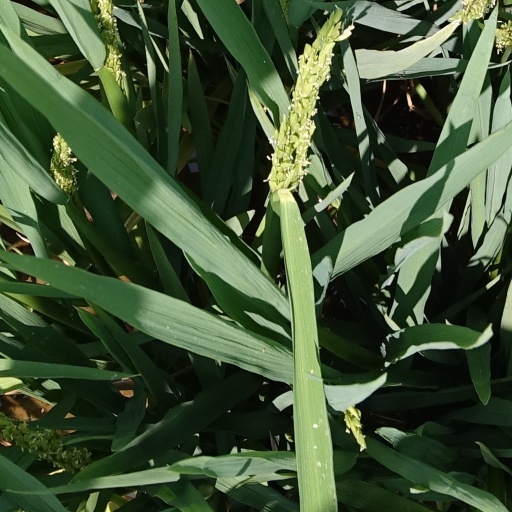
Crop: rice